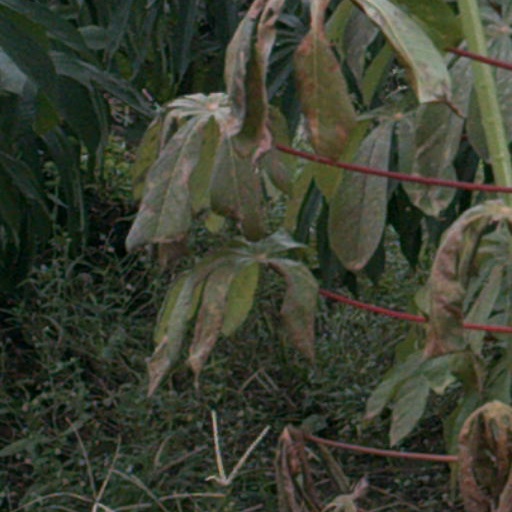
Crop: cassava